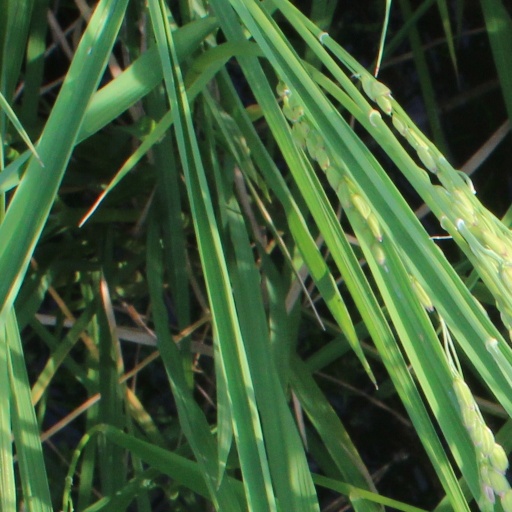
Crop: rice